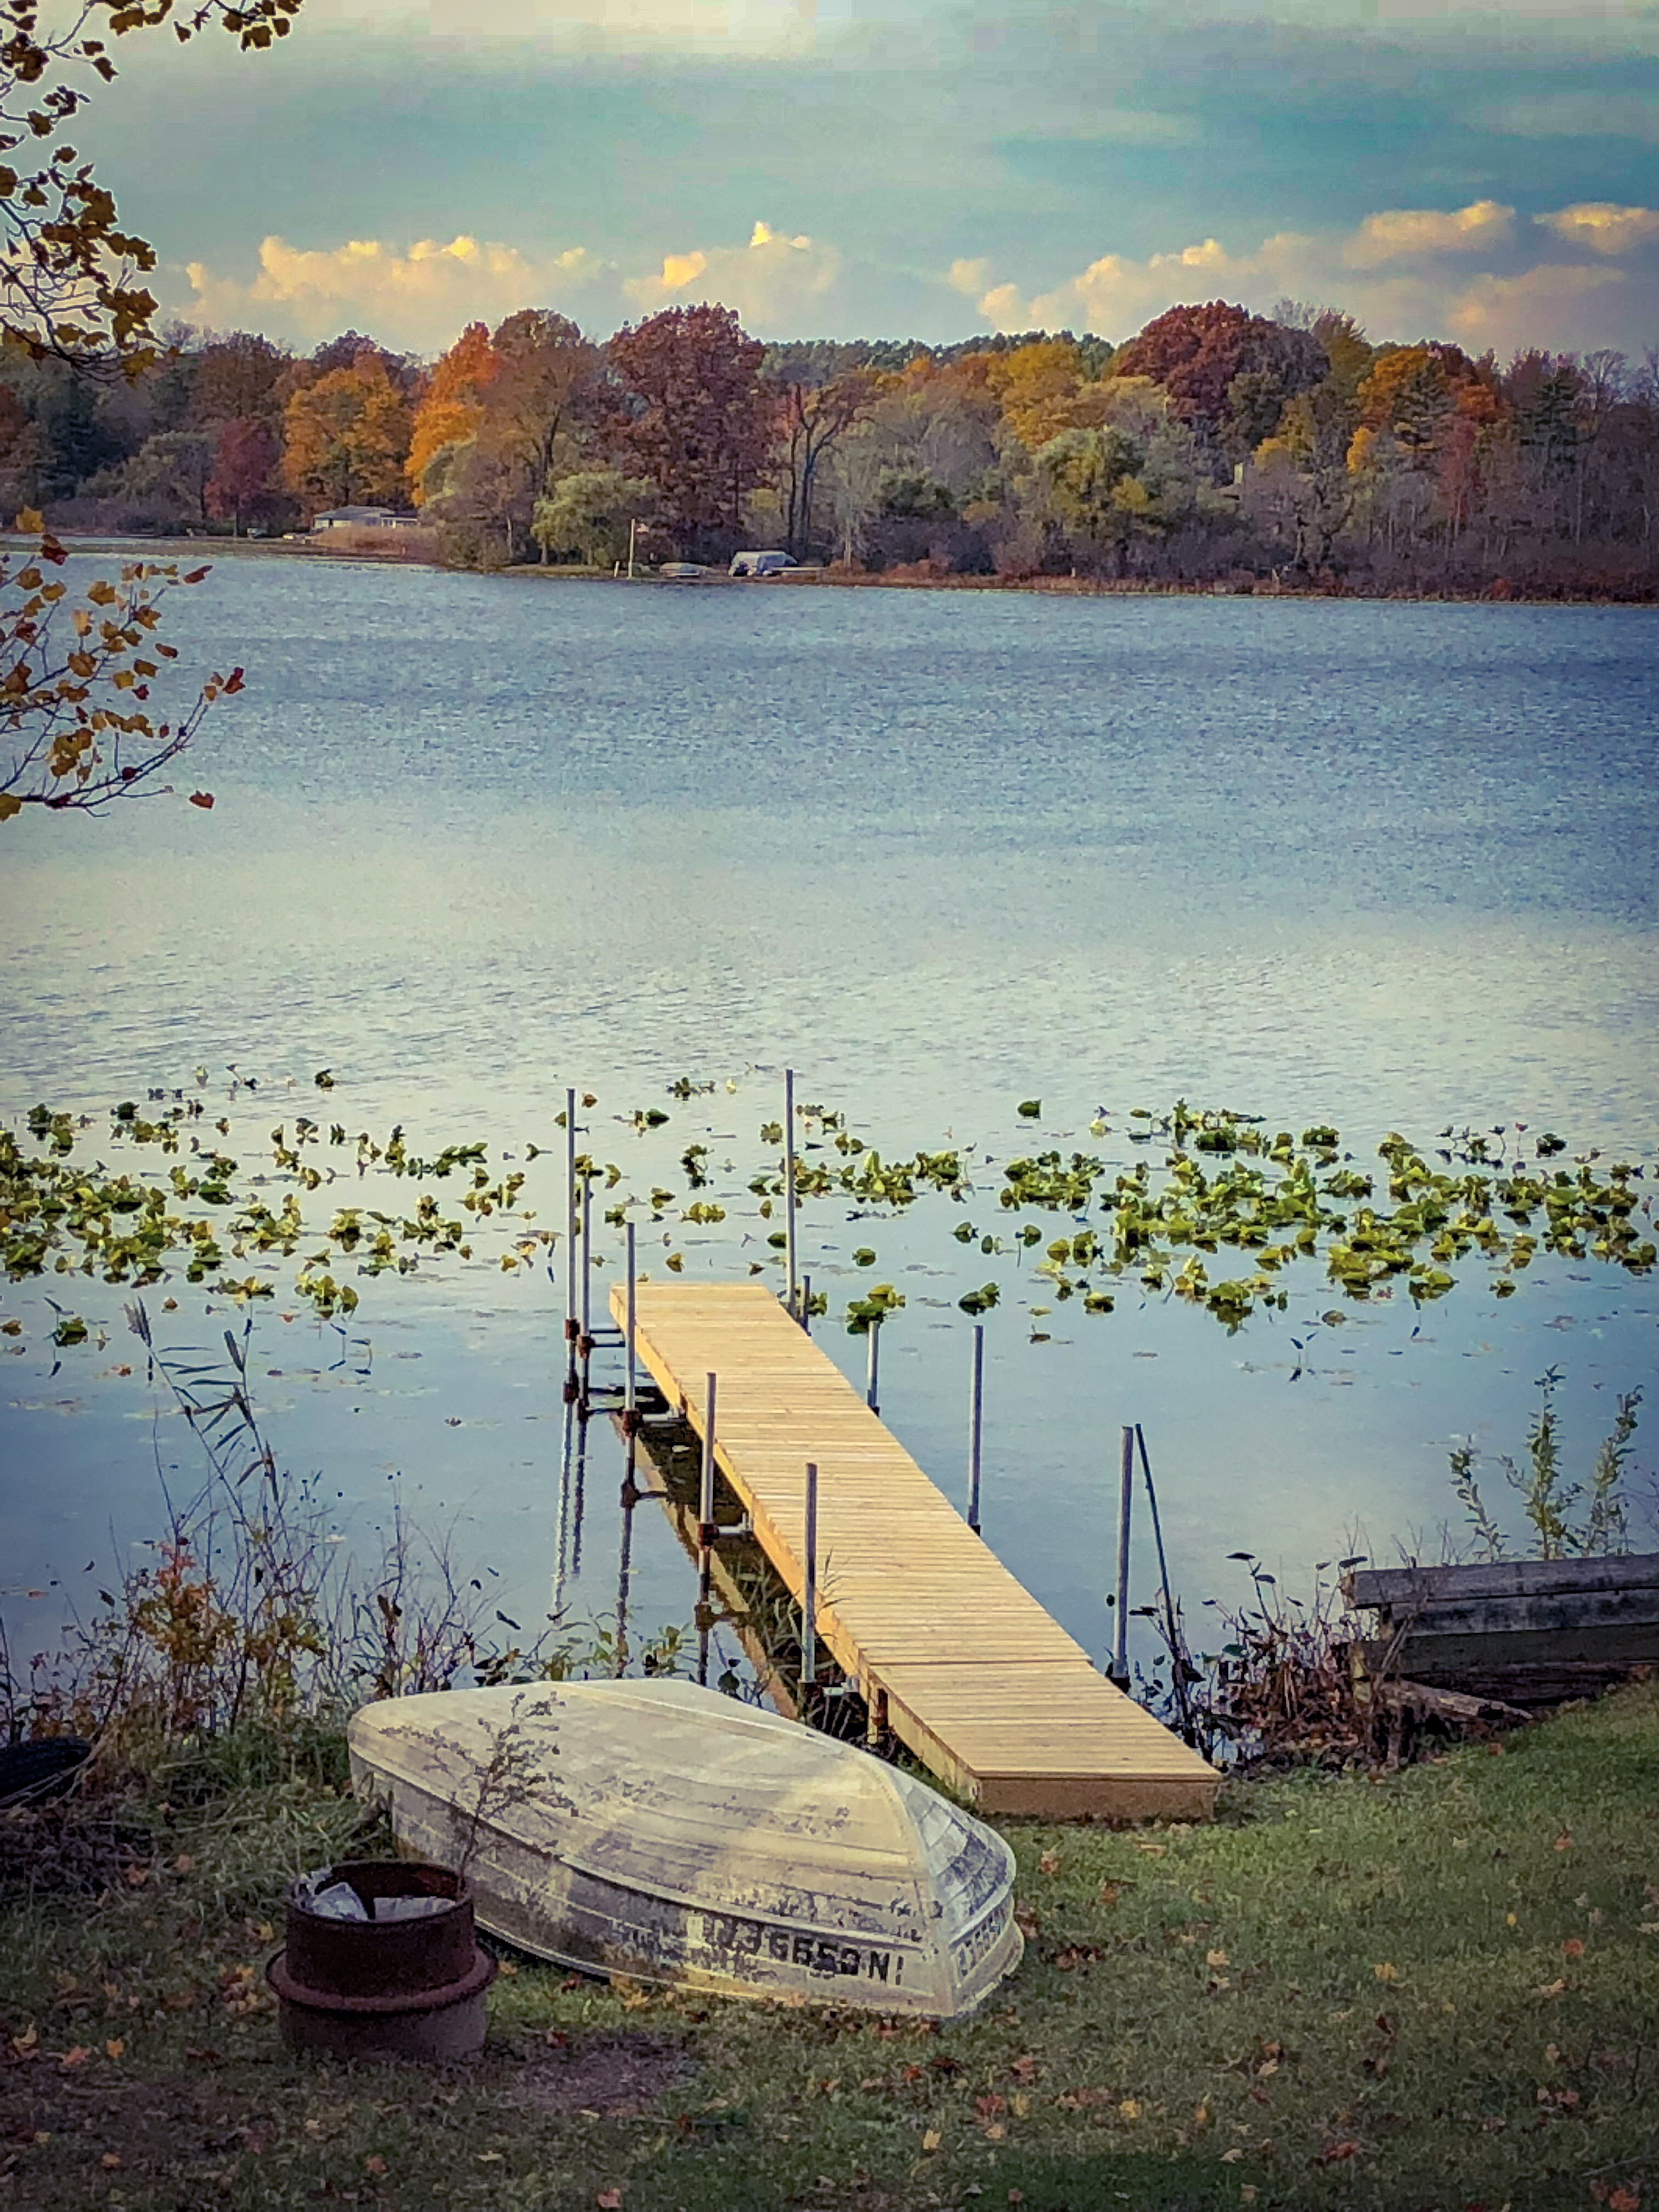
rural life, fall colors, sky, body of water, water, natural landscape, nature, lake, reflection, tree, cloud, lake district, leaf, morning, autumn, shore, calm, river, mountain, landscape, reservoir, bank, boat, dock, loch, evening, sunlight, sea, Tints and shades, tourism, vehicle, inlet, pond, sunset, horizon, vacation, bay, state park